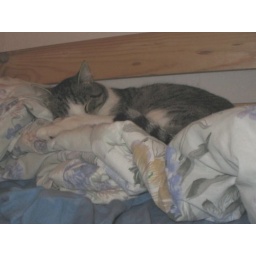
cat in the bed